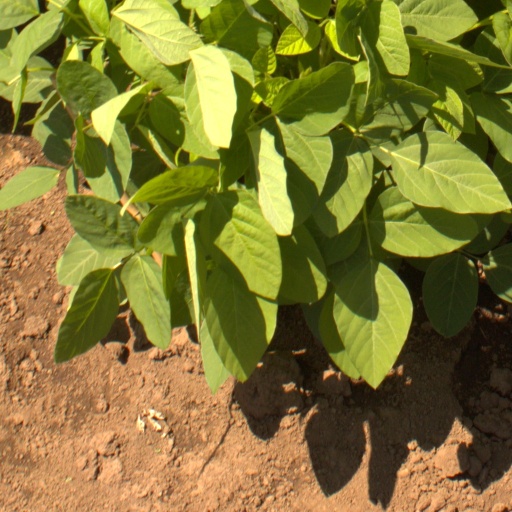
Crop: soybean